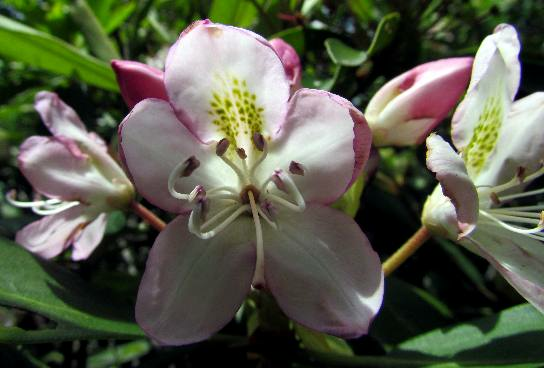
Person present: No